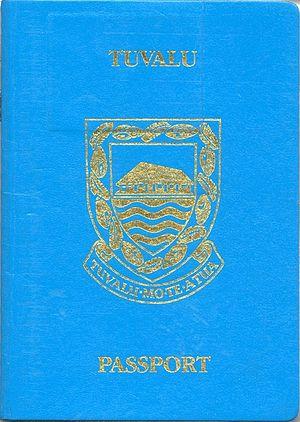
Les passeports dont le nom est indiqué en italique sont émis par des États non reconnus internationalement.
Le passeport tuvalais est un document de voyage international délivré aux ressortissants tuvalais, et qui peut aussi servir de preuve de la citoyenneté tuvalaise.